Sabatinca caustica

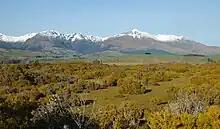
Takitimu Mountains, collection location of "S. caustica"

This species is endemic to New Zealand. This species is found in Southland, including in the Takitimu Mountains, and at Stewart Island / Rakiura.